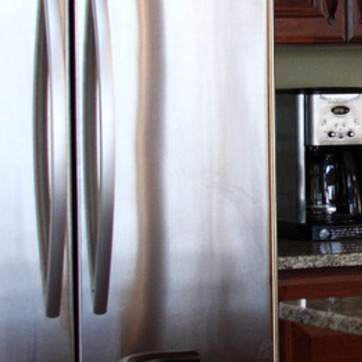
Material: metal